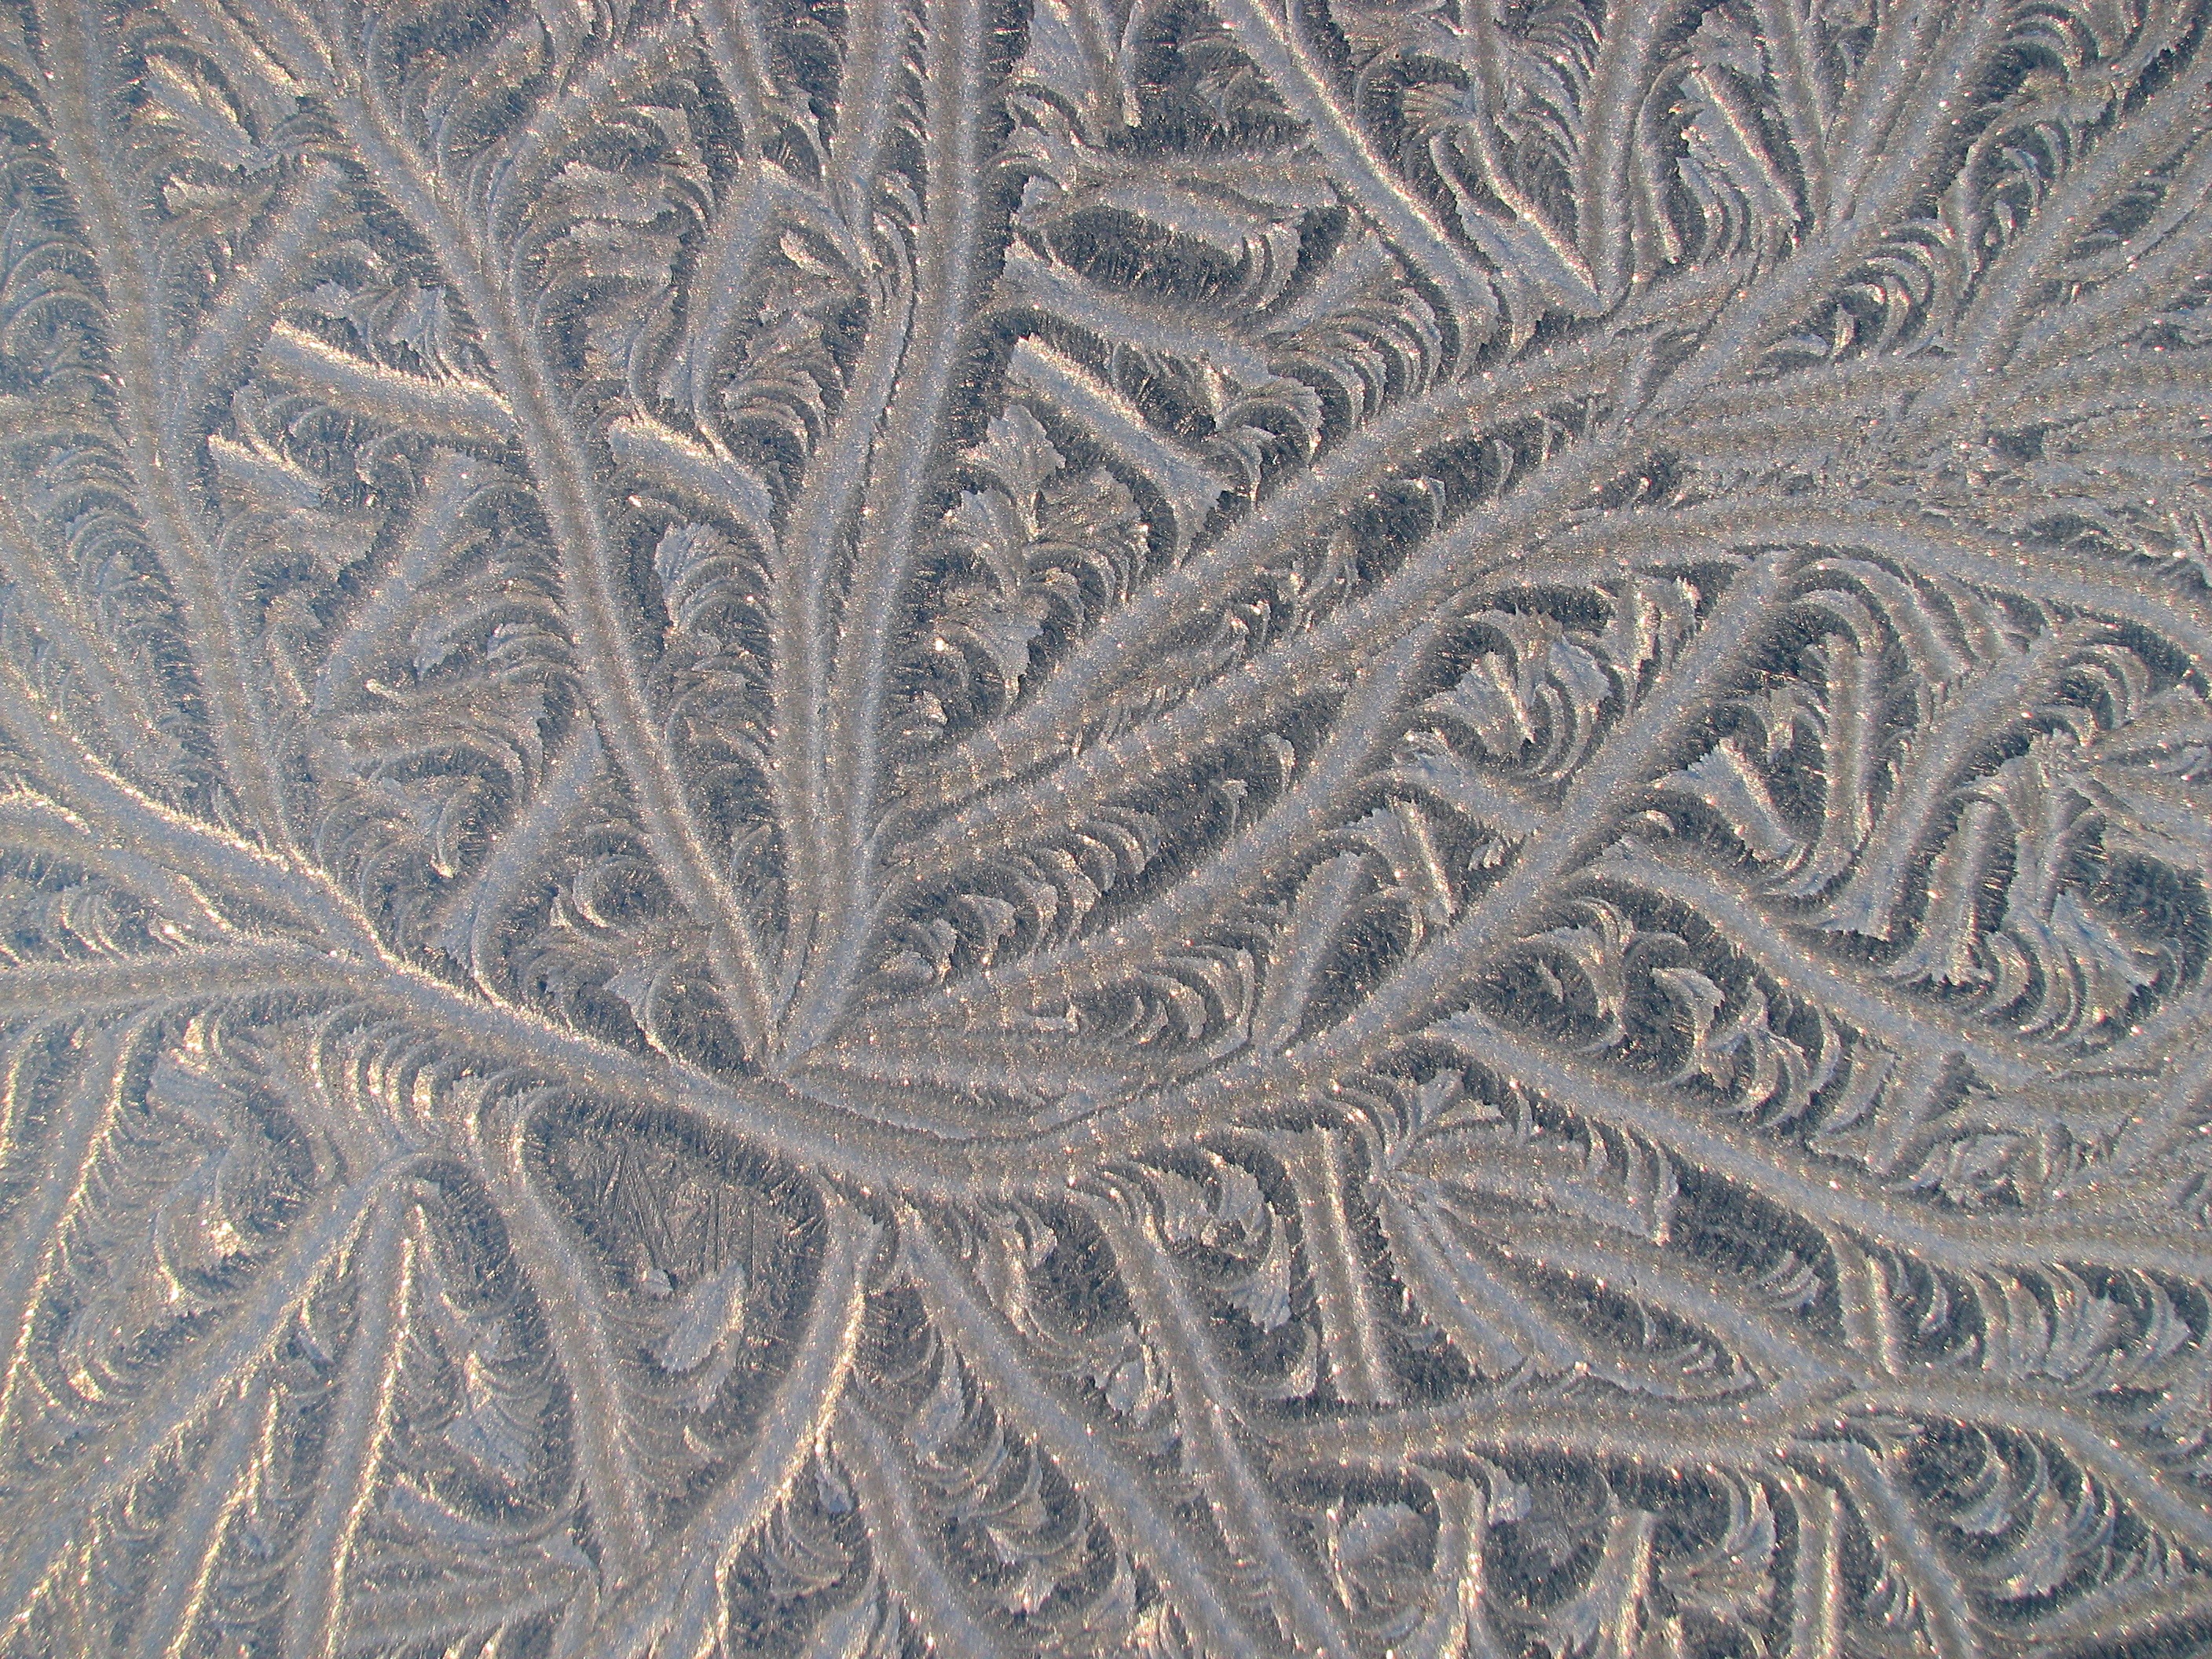
branch, snow, cold, winter, texture, leaf, glass, frost, ice, decoration, pattern, reflection, lace, fresh, freeze, frozen, christmas, material, snowflake, sparkle, textile, outdoors, art, drawing, design, cool, crystal, carving, december, xmas, elegance, backgrounds, flooring